2023 Canadian wildfires

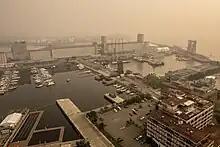
The Port of Quebec in Quebec City covered in wildfire smoke (25 June 2023)

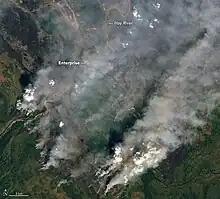
Wildfires near Enterprise and Hay River (August 2023)

On June 7, there were eleven active wildfires in the Northwest Territories. At that point, there had been 21 total fires, affecting . By August 15, there were over 230 wildfires throughout the territory. By August 17, they were within of the capital city, Yellowknife, leading to an evacuation order. The wildfires caused telecommunication and internet signals to be cut off throughout the South Slave Region, which led to concerns about the feasibility of a safe evacuation.